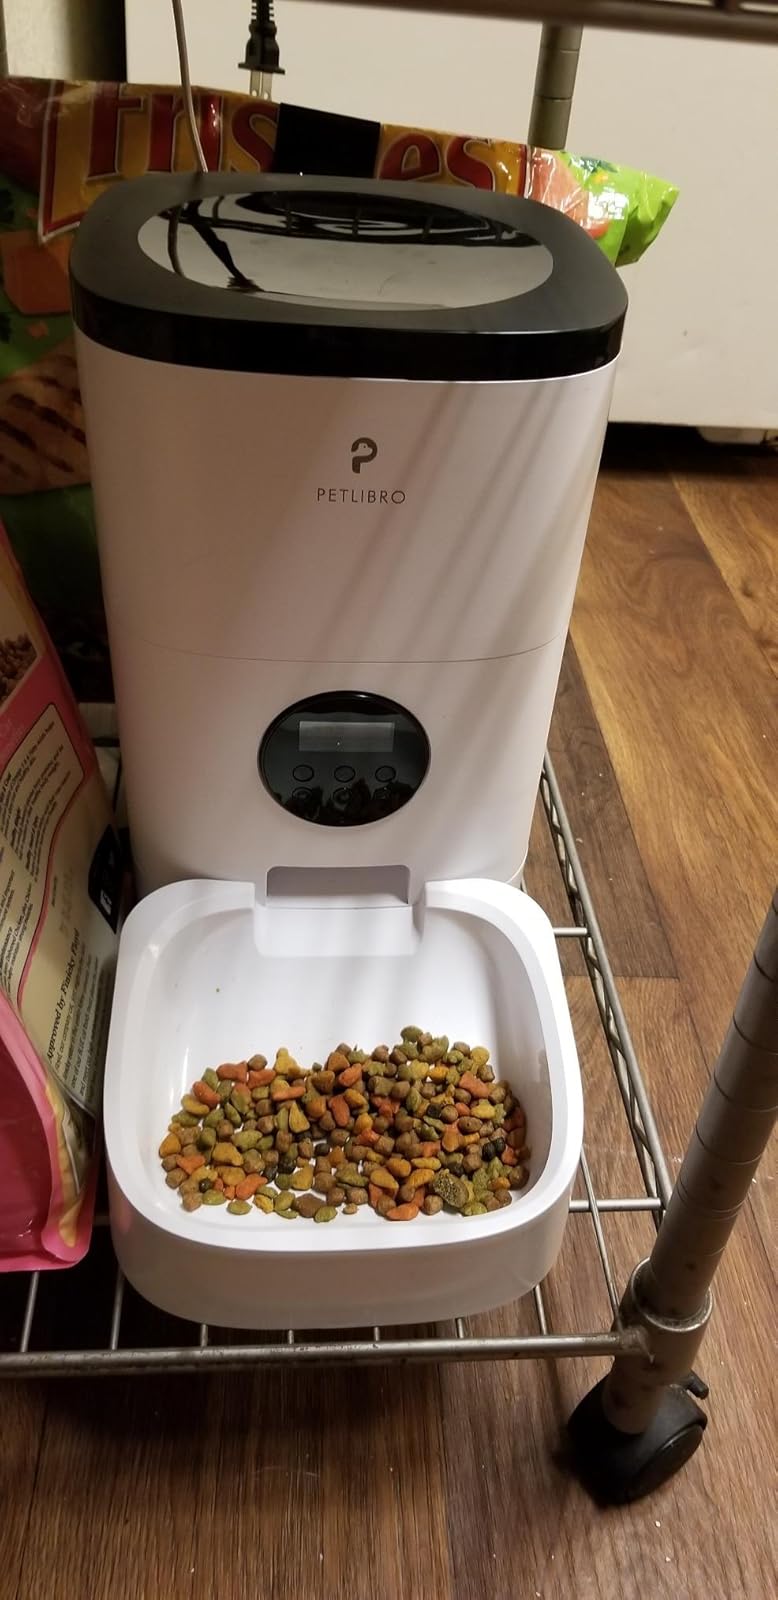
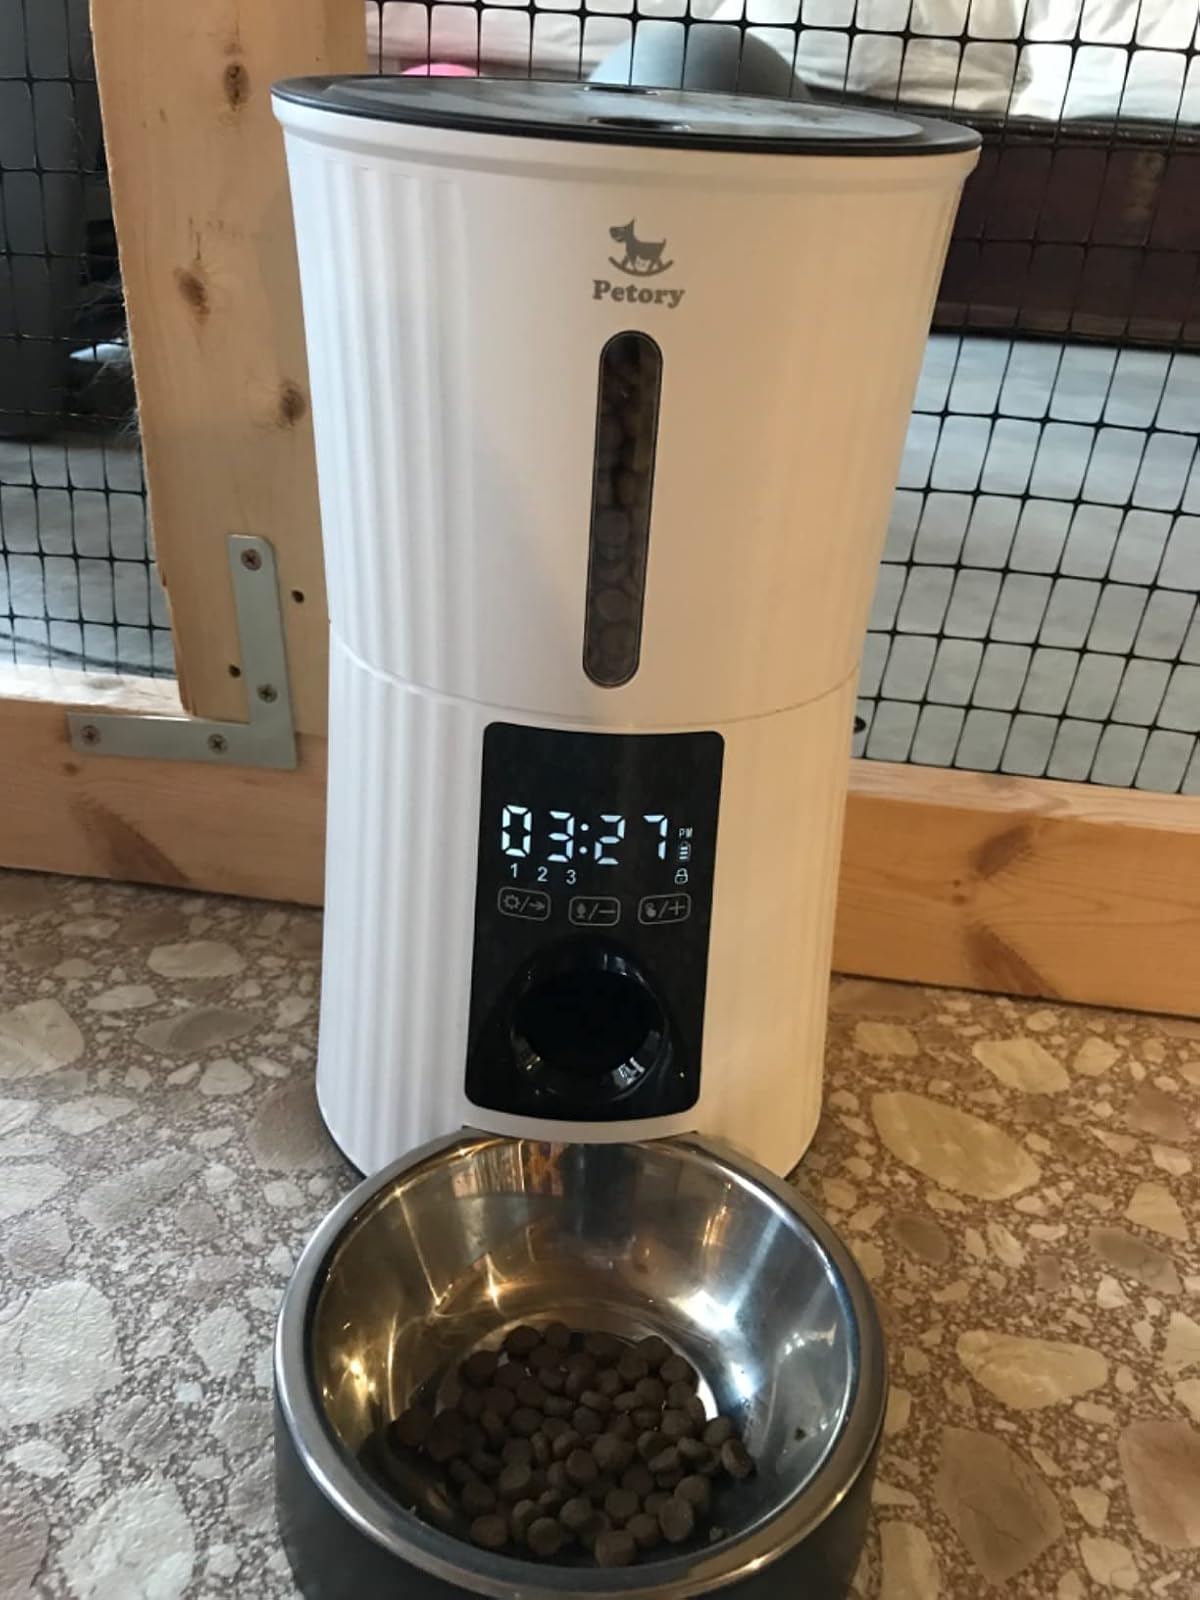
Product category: items_feeder
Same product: no